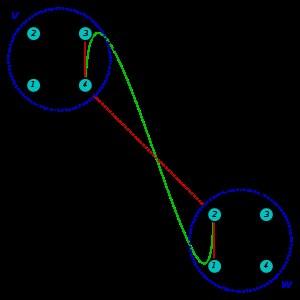
En théorie des graphes, le produit zig-zag de graphes est une opération sur des graphes réguliers. Le produit de deux graphes et, noté, prend en arguments un grand graphe et un petit graphe et produit un graphe qui hérite approximativement de la taille du grand graphe et du degré du petit. Une propriété importante du produit zig-zag est que si est un bon graphe expanseur, alors le taux d'expansion du graphe résultat est seulement un peu moins bon que le taux d'expansion de.